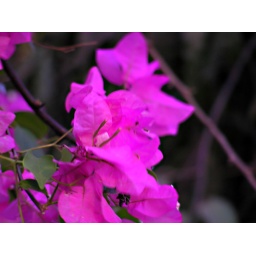
Pinkish purple flowers in full bloom bring vibrant color to the dried trees